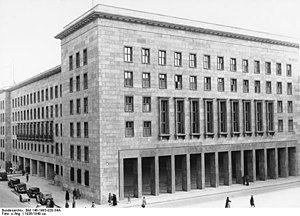
Nazistisk arkitektur / Tre primære roller / Symbolik
Görings luftfartministerium i Berlin
Nazistisk arkitektur var en arkitektonisk plan og en integreret del af det nazistiske partis plan om skabe en kulturel og åndelig genfødsel i Tyskland som en del af skabelsen af Det tredje rige.